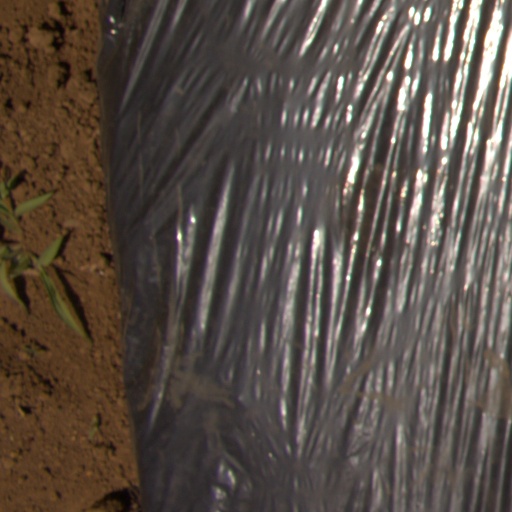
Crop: Jerusalem artichoke